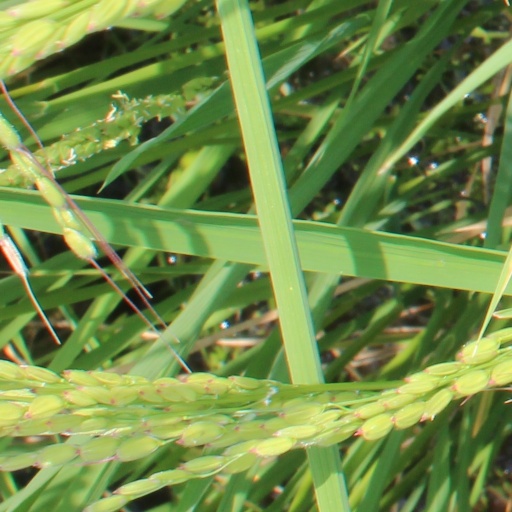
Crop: rice